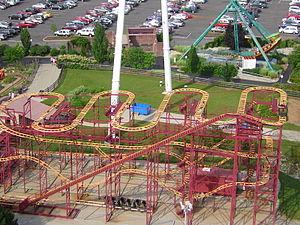
Kentucky Kingdom, est un parc d'attractions situé à Louisville, dans le Kentucky. Il contient le parc aquatique Hurricane Bay.
Jazzland devenu Six Flags New Orleans
Six Flags New England est un parc à thèmes de la société Six Flags, situé à Agawam dans le Massachusetts près de Springfield. Il est constitué d’un parc d’attractions, et d’un parc aquatique.